Veridia

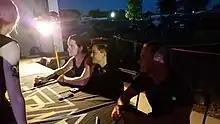
Veridia interacting with fans after their show in 2017

On September 16, 2016, the band released "Still Breathing", to radio on September 23. Being previously recorded on the "Summer Sessions" EP, it was rerecorded as full band electric song for the release.